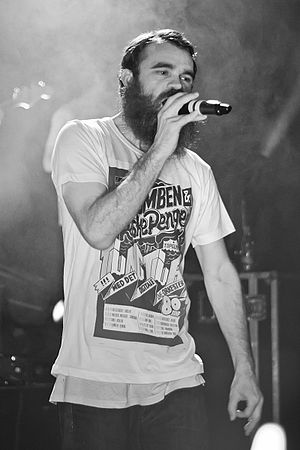
Raske Penge (diskografi)
Raske Penges diskografi består af tre EP'er, otte opsamlingsalbum, femten singler og sytten musikvideoer.